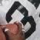
Number: 3